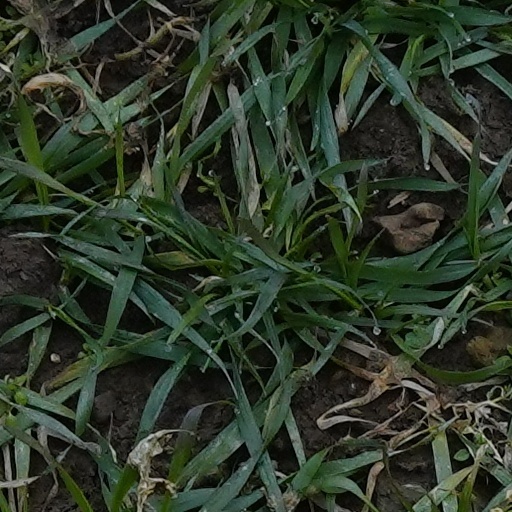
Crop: wheat